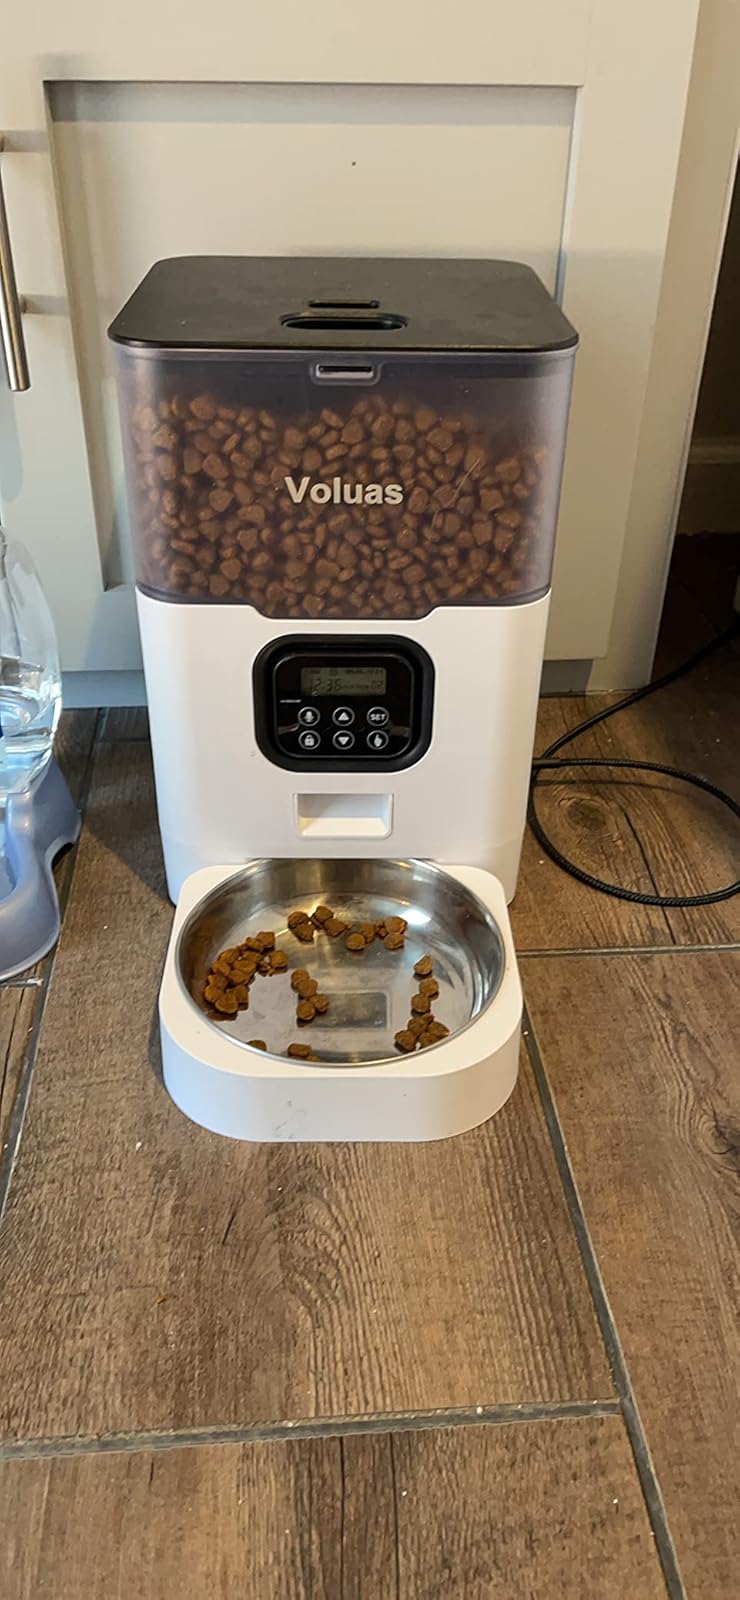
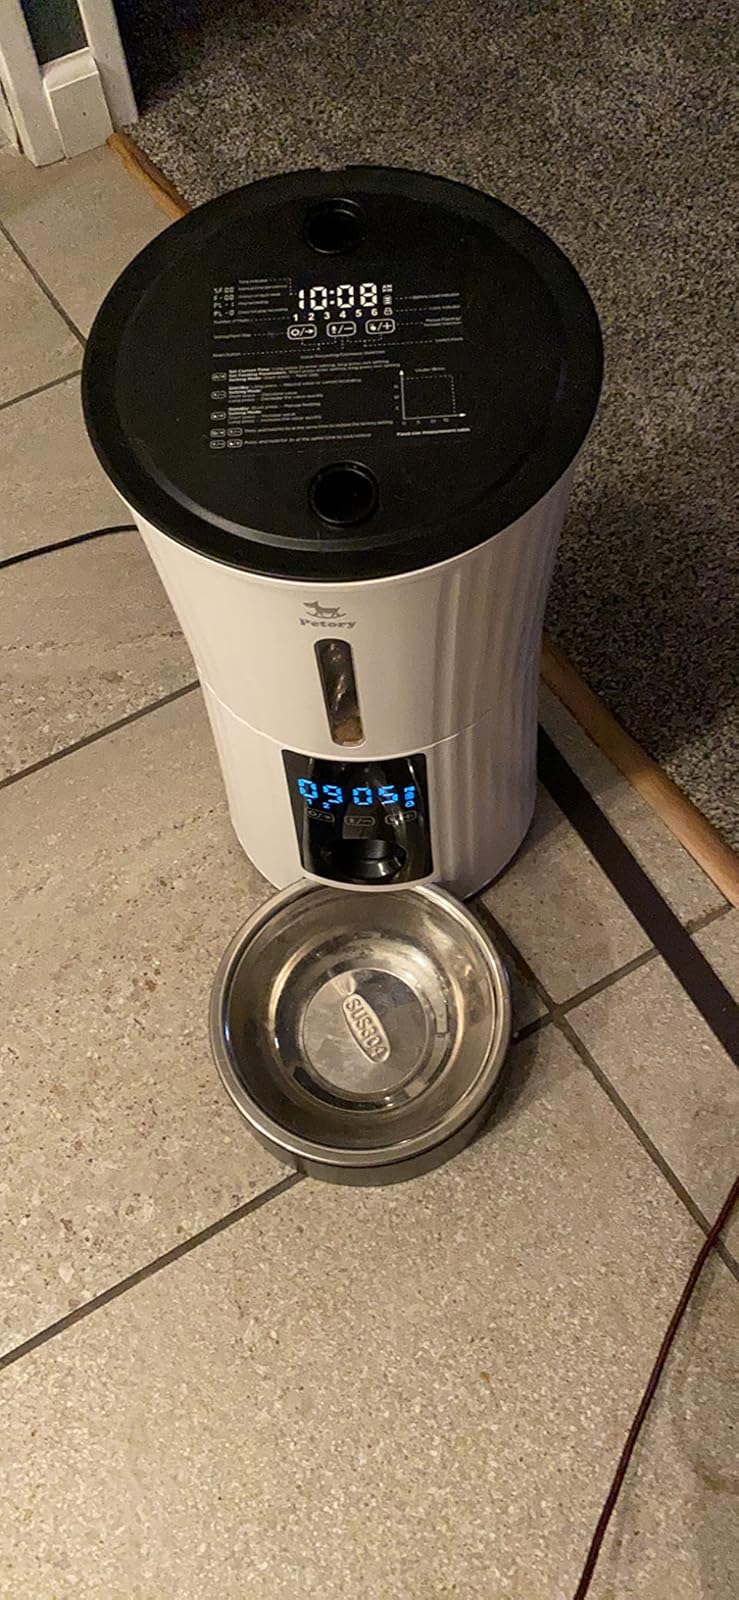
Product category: items_feeder
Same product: no